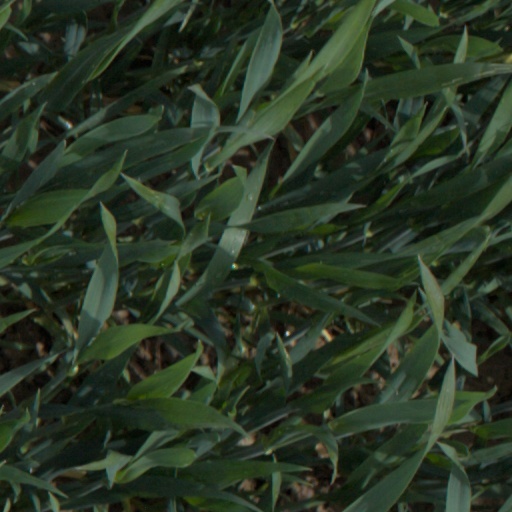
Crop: wheat